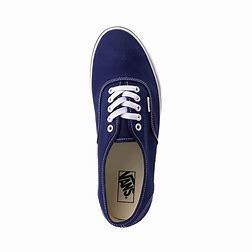
Brand: Vans
Model: Authentic Skate